New York State Route 100A

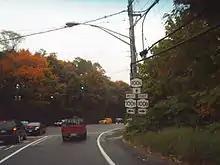
NY 100A at the junction with NY 100B in Greenburgh

NY 100A begins at an intersection with NY 100 (Central Park Avenue) in the town of Greenburgh, a short distance north of Hartsdale. NY 100A winds northwest through the hills of Greenburgh as West Hartsdale Avenue, passing multiple residences on its way up. Just after Woods End Lane, the route turns northward through Greenburgh, passing Ridge Road County Park and the Metropolis Country Club before reaching a junction with NY 100B (Dobbs Ferry Road). At this junction, NY 100A changes monikers to Knollwood Road, winding northward through Greenburgh into a junction with NY 119 as it crosses into the village of Elmsford.